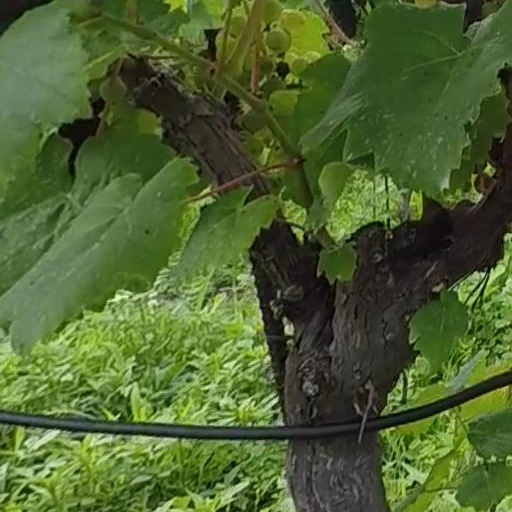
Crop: grape